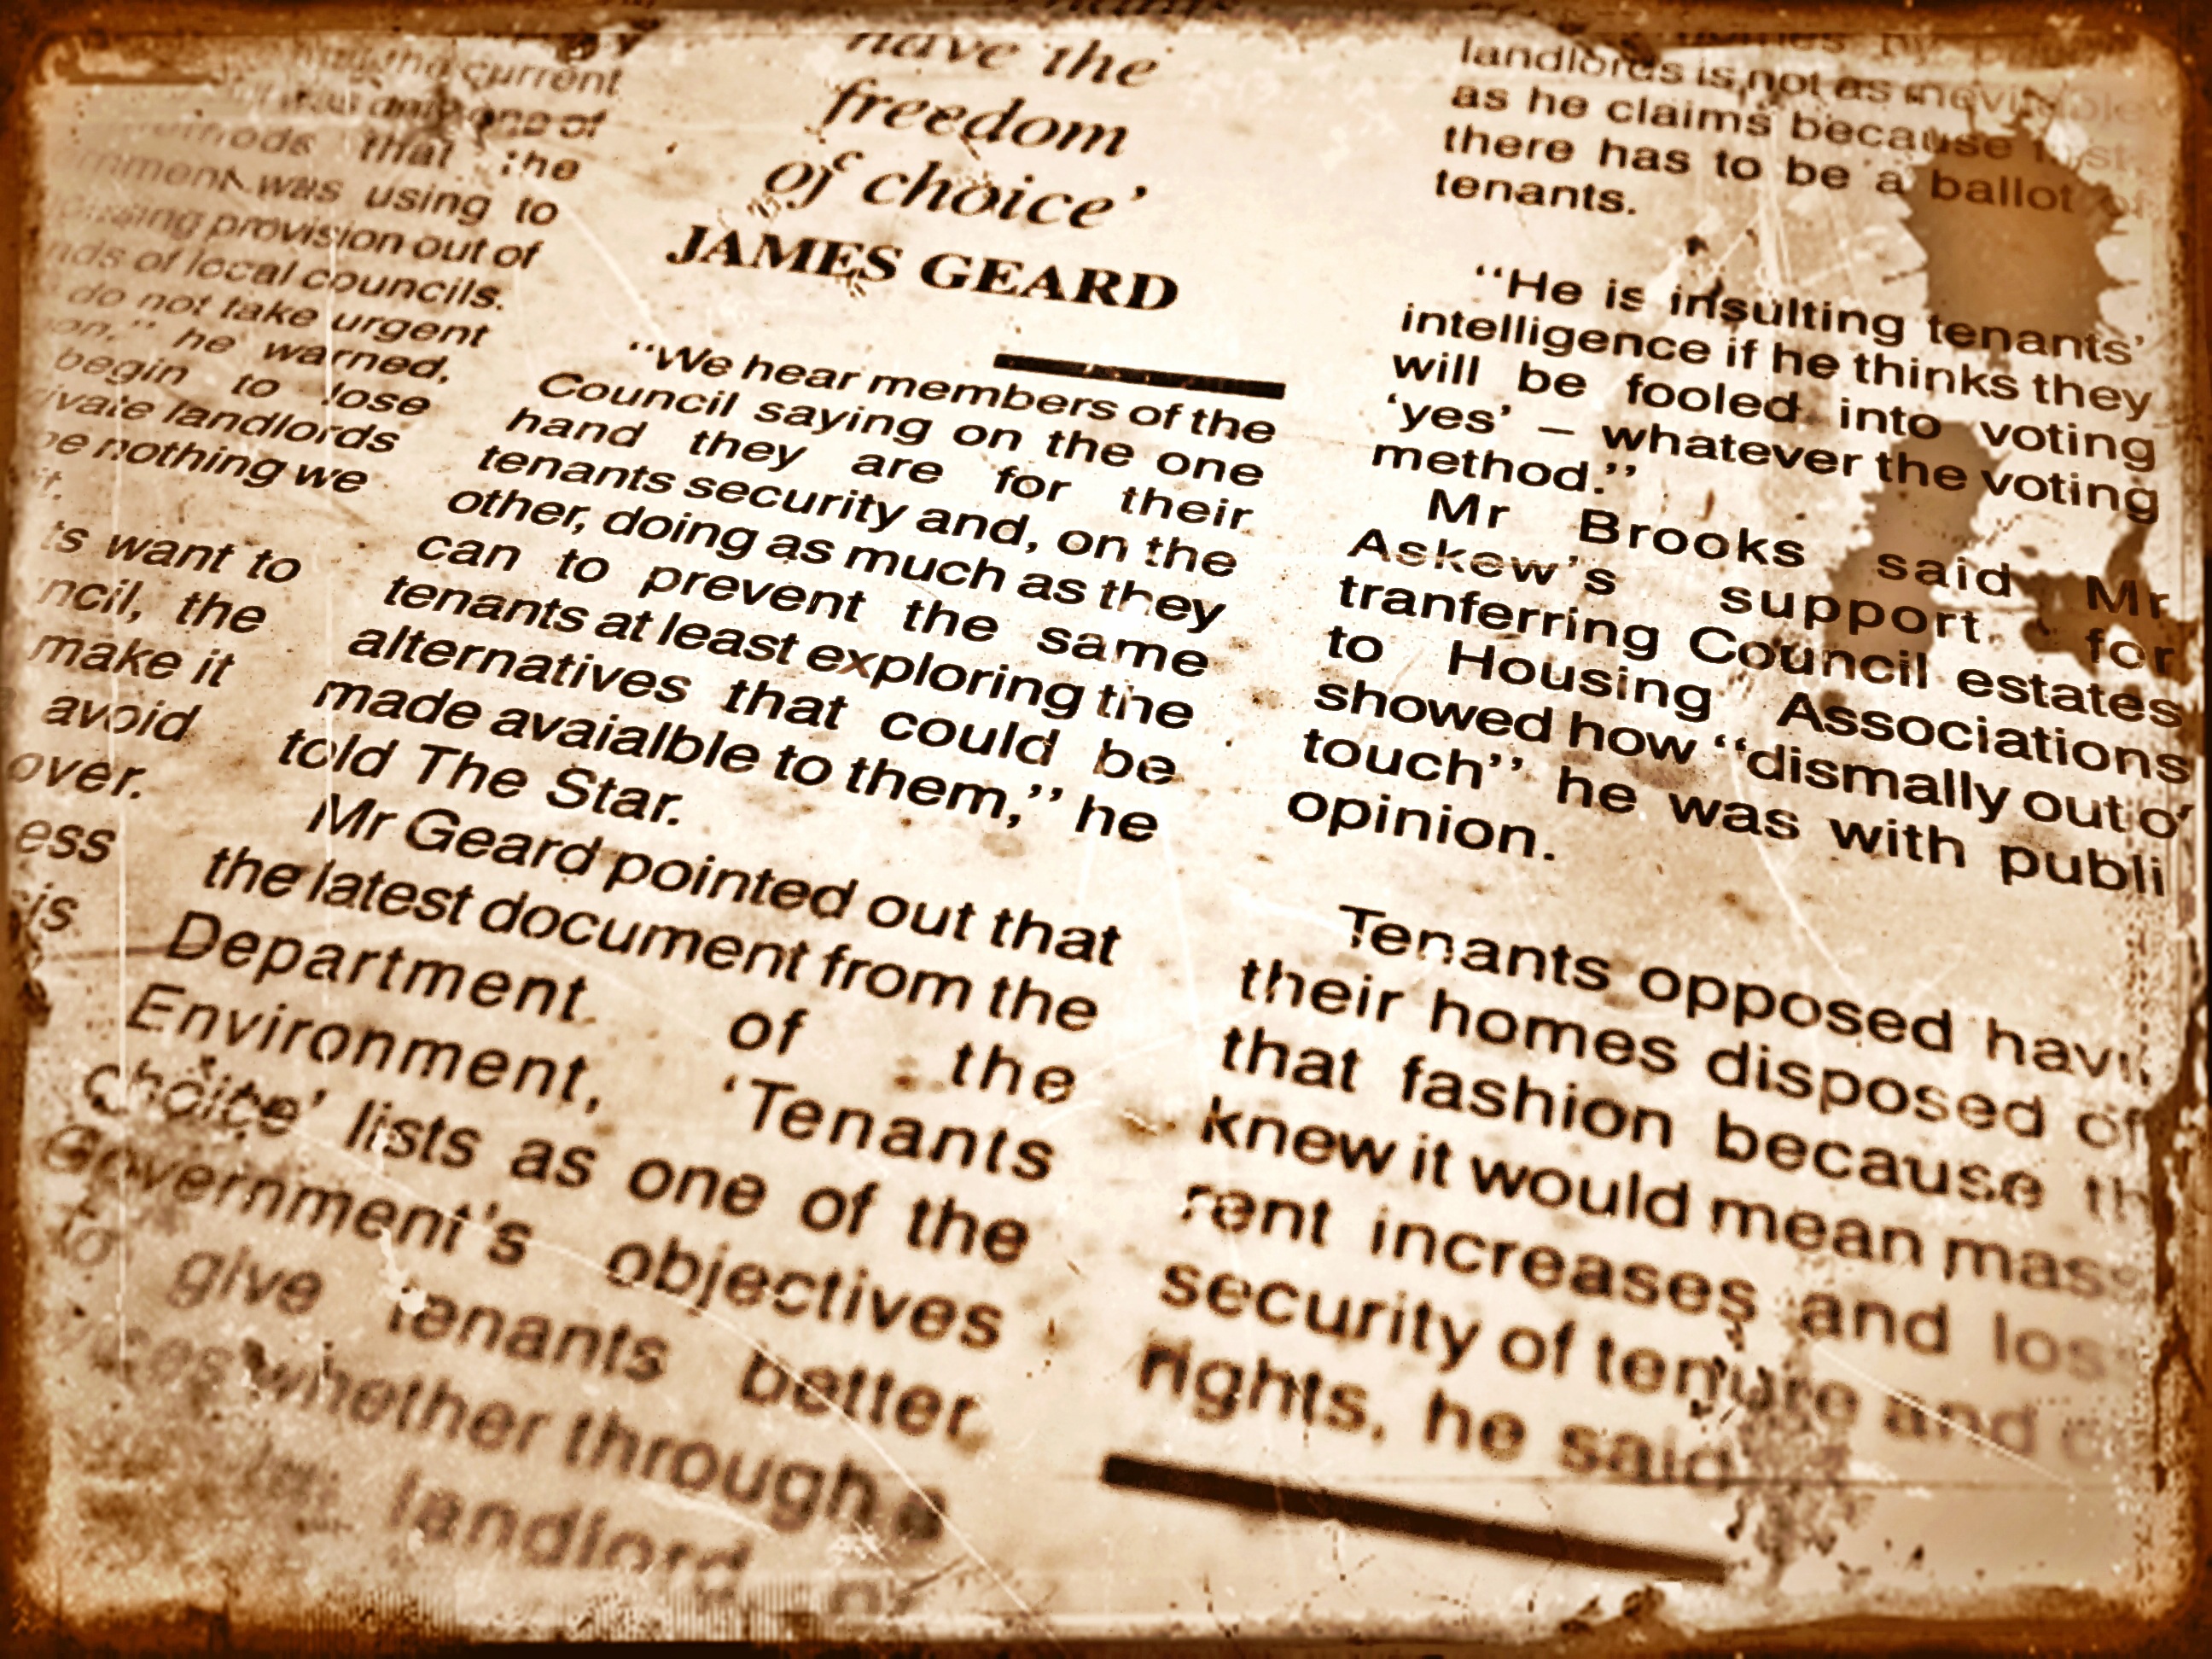
writing, abstract, newspaper, font, sepia, background, design, text, history, document, backdrop, ancient history, vintage newspaper, abstract backgrounds, background abstract, backgrounds abstract, colorful abstract background, commemorative plaque